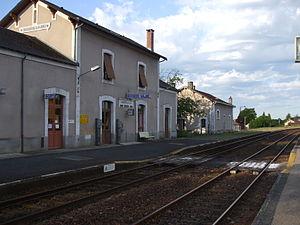
Gare de Bussière-Galant (Haute-Vienne, France).
Créée en 2001, La communauté de communes des monts de Châlus est une ancienne communauté de communes française, située dans le département de la Haute-Vienne, en région Nouvelle-Aquitaine.
La gare de Bussière-Galant est une gare ferroviaire française de la ligne de Limoges-Bénédictins à Périgueux, et des anciennes lignes de Saillat-sur-Vienne à Bussière-Galant et de Bussière-Galant à Saint-Yrieix. Elle est située sur le territoire de la commune de Bussière-Galant, dans le département de Haute-Vienne en région Nouvelle-Aquitaine.